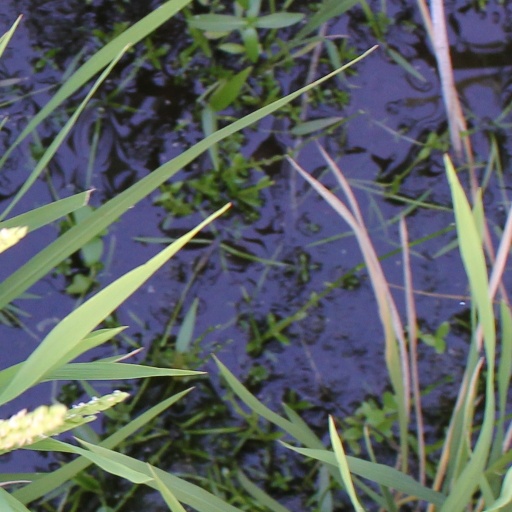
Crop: rice